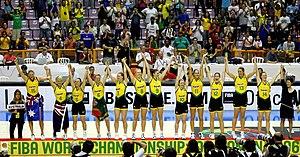
Le championnat du monde de basket-ball féminin 2006 se déroula au Brésil du 12 au 23 septembre 2006. Pour cette 15ᵉ édition, 16 équipes se disputèrent le trophée, dont le Brésil, le pays organisateur.
Cette page propose un accès chronologique aux évènements ayant marqué l'histoire du basket-ball. À chaque année est associé le fait le plus marquant.
L’équipe d'Australie de basket-ball représente la Fédération australienne de basket-ball lors des compétitions internationales, notamment aux Jeux olympiques d'été et aux championnats du monde.
Le basket-ball féminin est la pratique féminine du basket-ball. Bien que sa pratique soit très répandue, sa reconnaissance sportive et médiatique a été plus tardive et moindre. Il est régulé par la Fédération internationale de basket-ball.